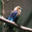
Label: bird